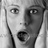
Emotion: surprise